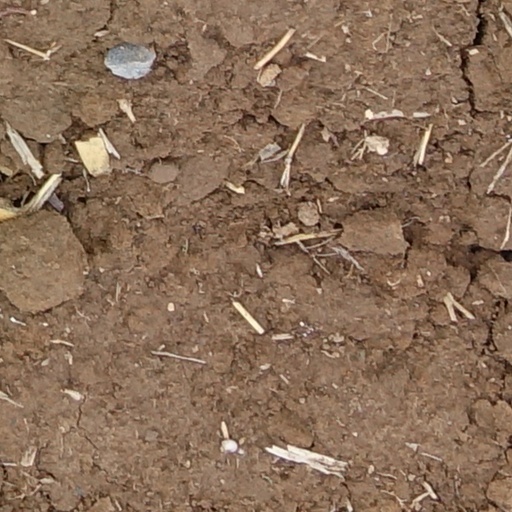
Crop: wheat